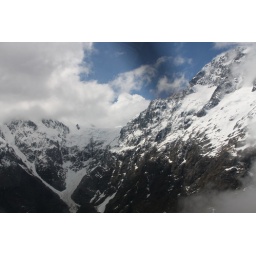
A scary ride avoiding clouds at 7,500 ft in the air over mountain ranges